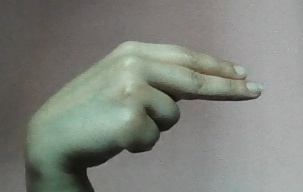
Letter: ain